Coming Home in the Dark

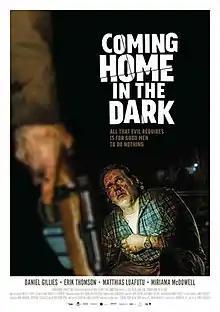
Poster

Coming Home in the Dark is a 2021 New Zealand psychological thriller film based on a 1995 short-story of the same name by Owen Marshall. Directed by James Ashcroft and written by Eli Kent with James Ashcroft, the film stars Daniel Gillies, Erik Thomson, Miriama McDowell and Matthias Luafutu. The film premiered at the 2021 Sundance Film Festival on 31 January 2021.